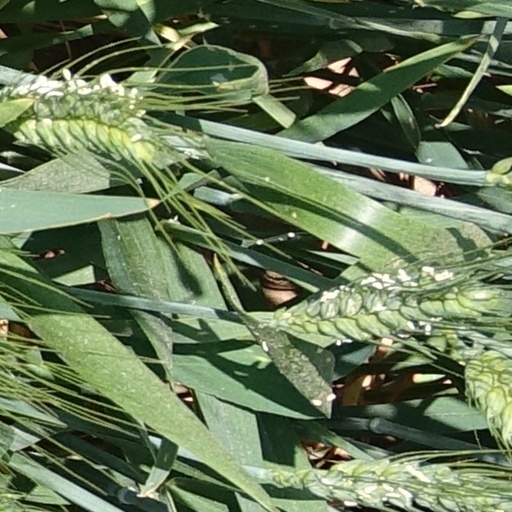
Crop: wheat